Answer in natural language. Which point is closer to the camera taking this photo, point A  or point B? Choose between the following options: A or B
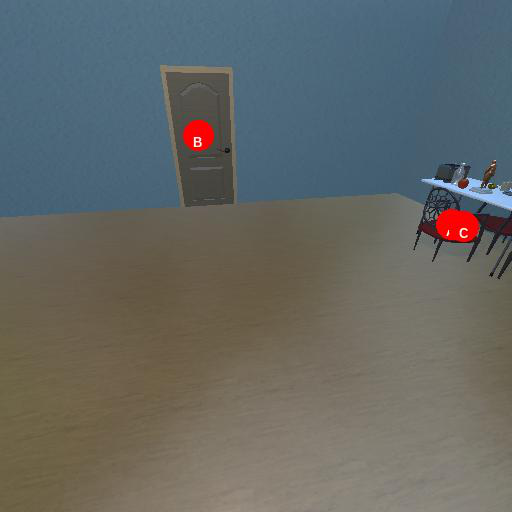
<answer>A</answer>